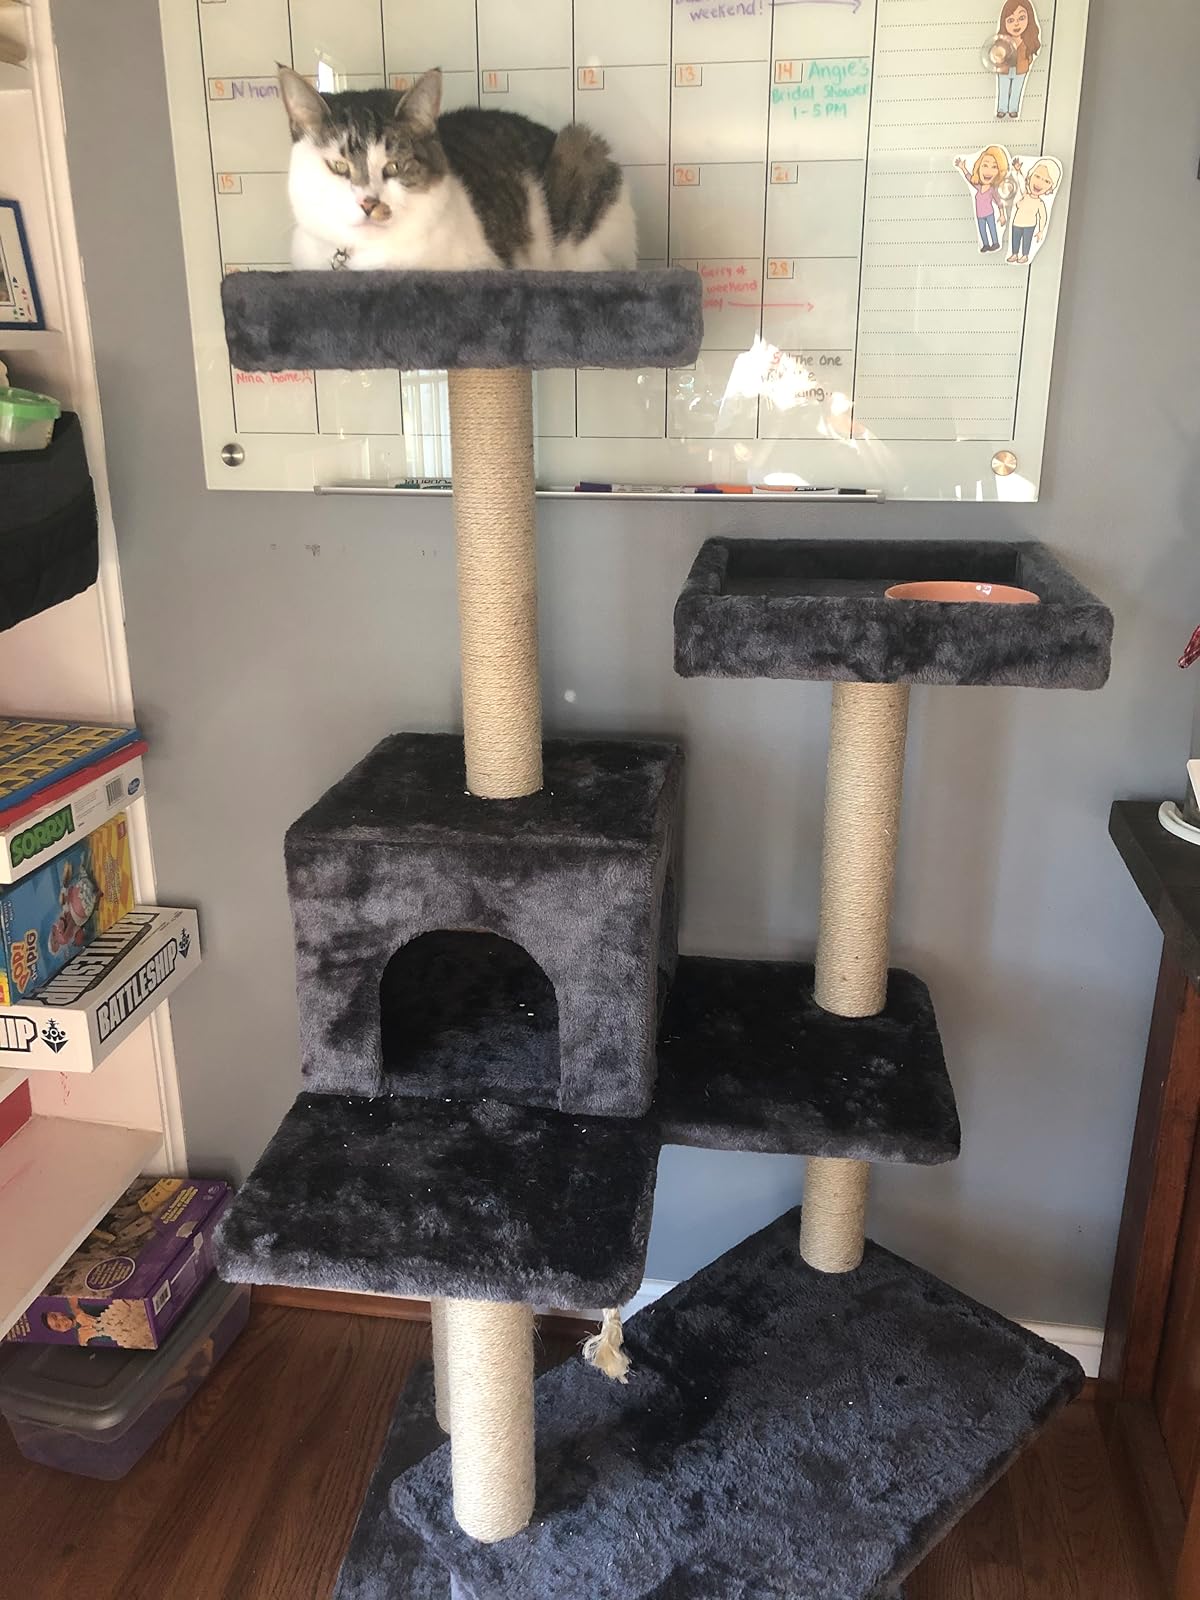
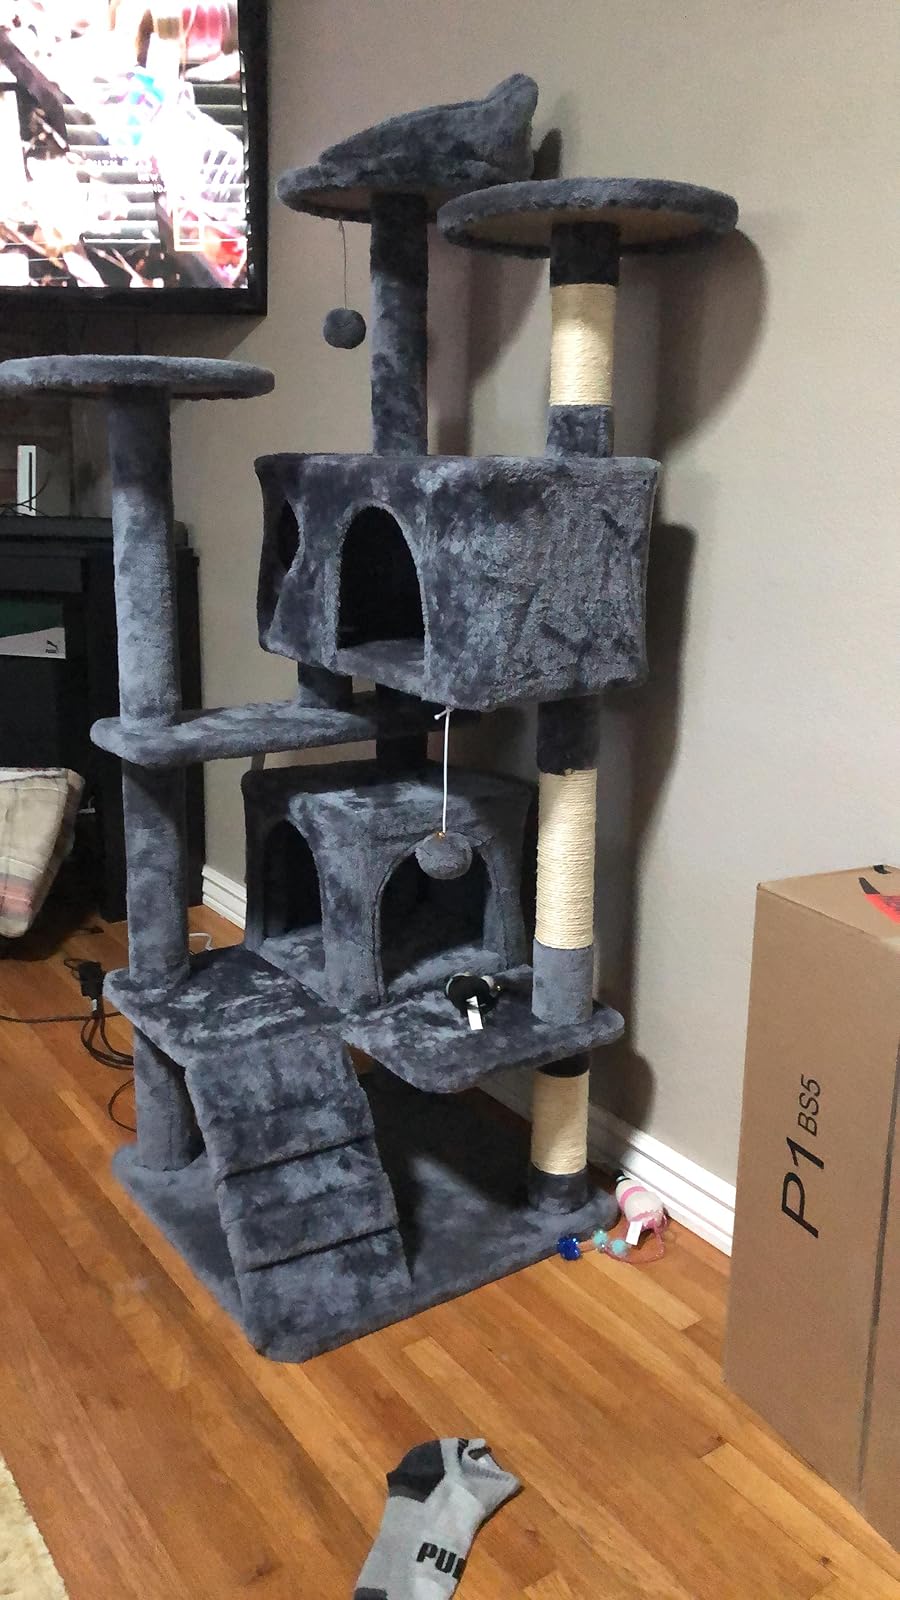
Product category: items_cat tree
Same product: no